T. W. Barrett

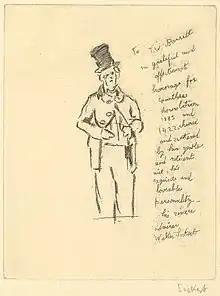
Sketch by Walter Sickert

Thomas William Barrett (1851 – 19 April 1935) was an English music hall comedian and singer, most popular at the end of the nineteenth century.